Bad Kids of Crestview Academy

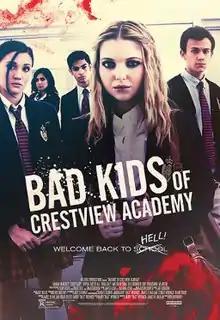
Film poster

Bad Kids of Crestview Academy is a 2017 American action comedy thriller film directed by Ben Browder.